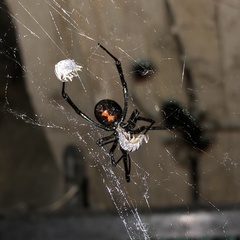
Species: Lactrodectus_hesperus